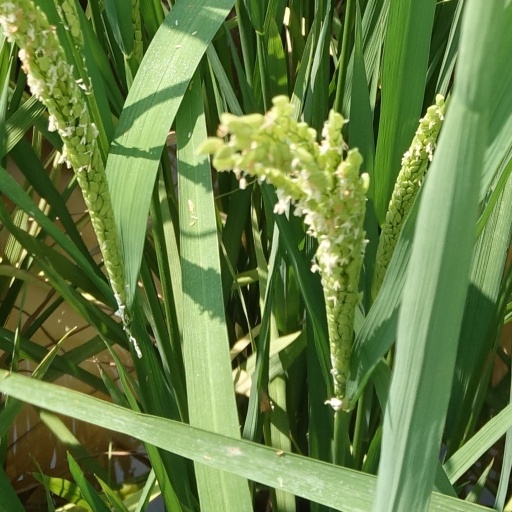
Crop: rice